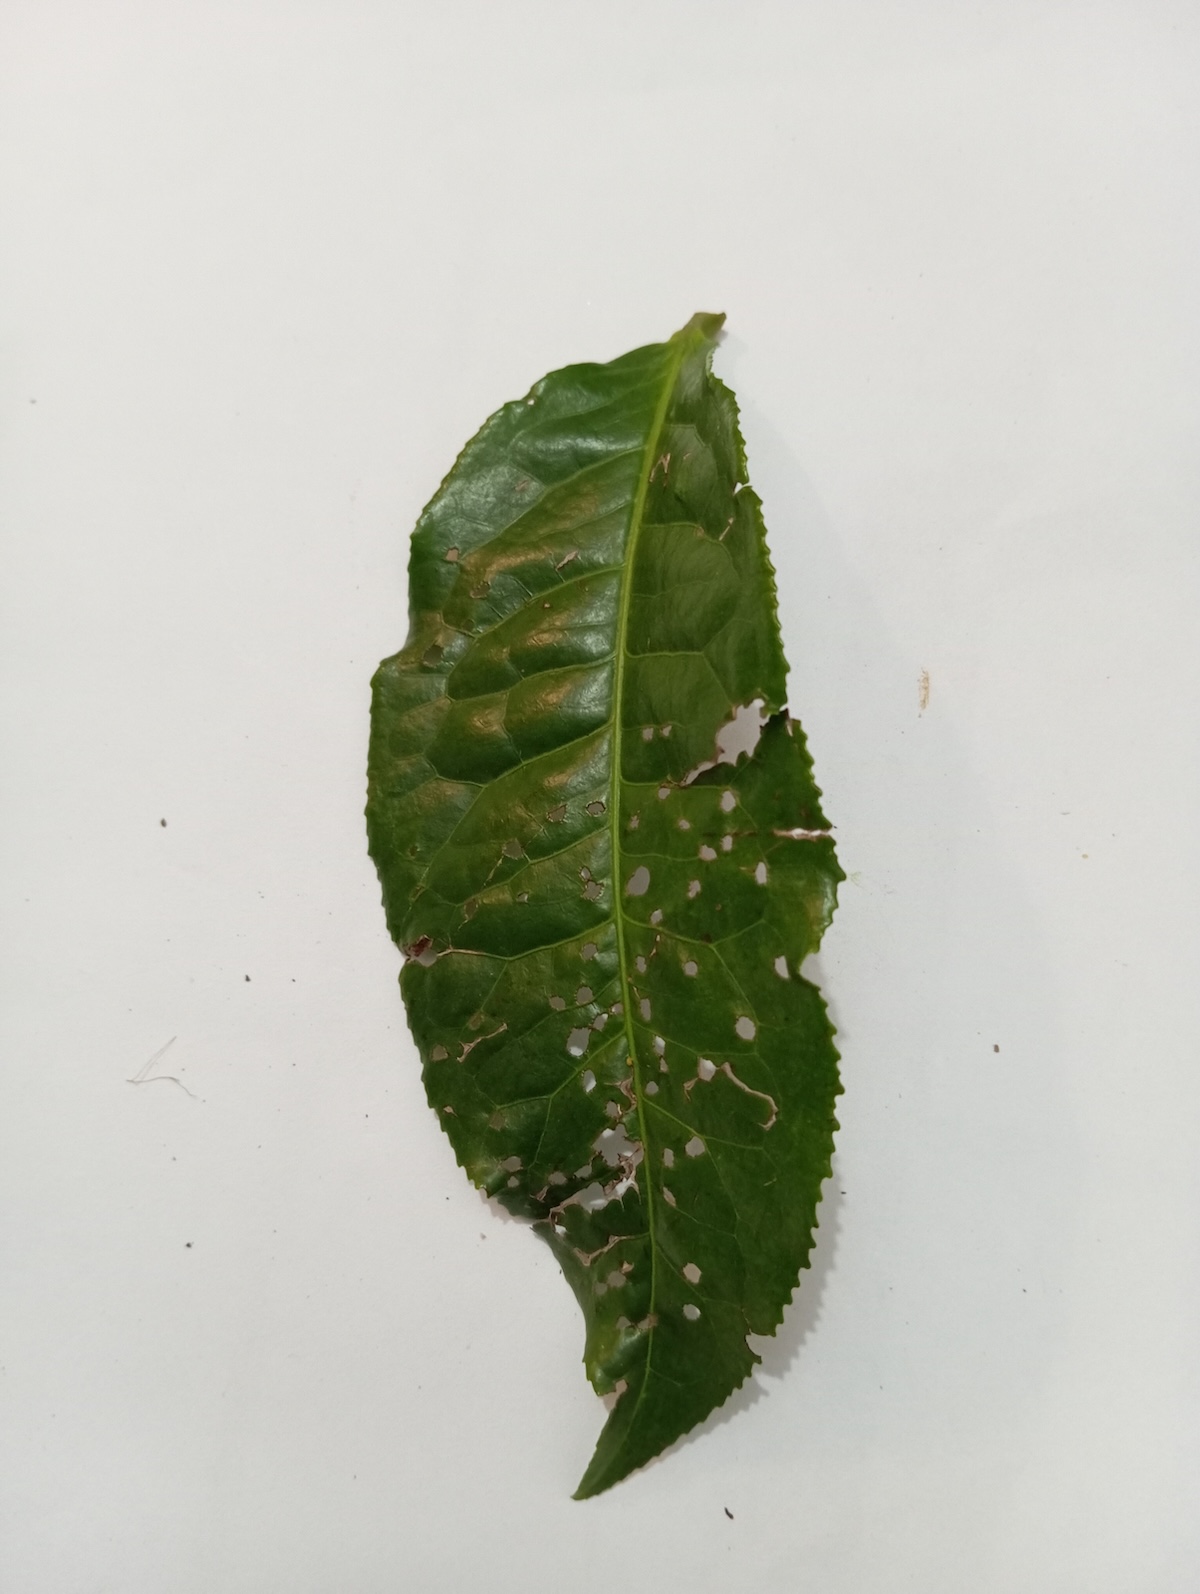
Label: Green mirid bug